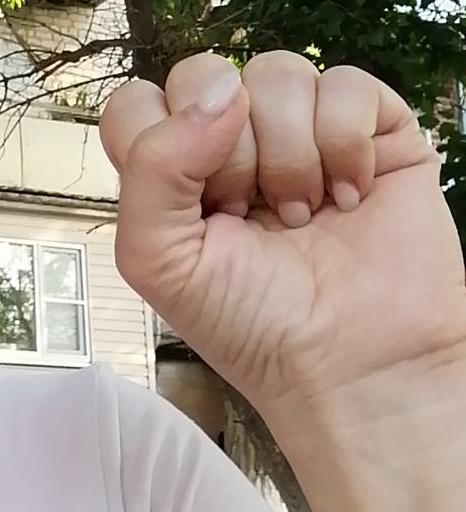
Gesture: fist